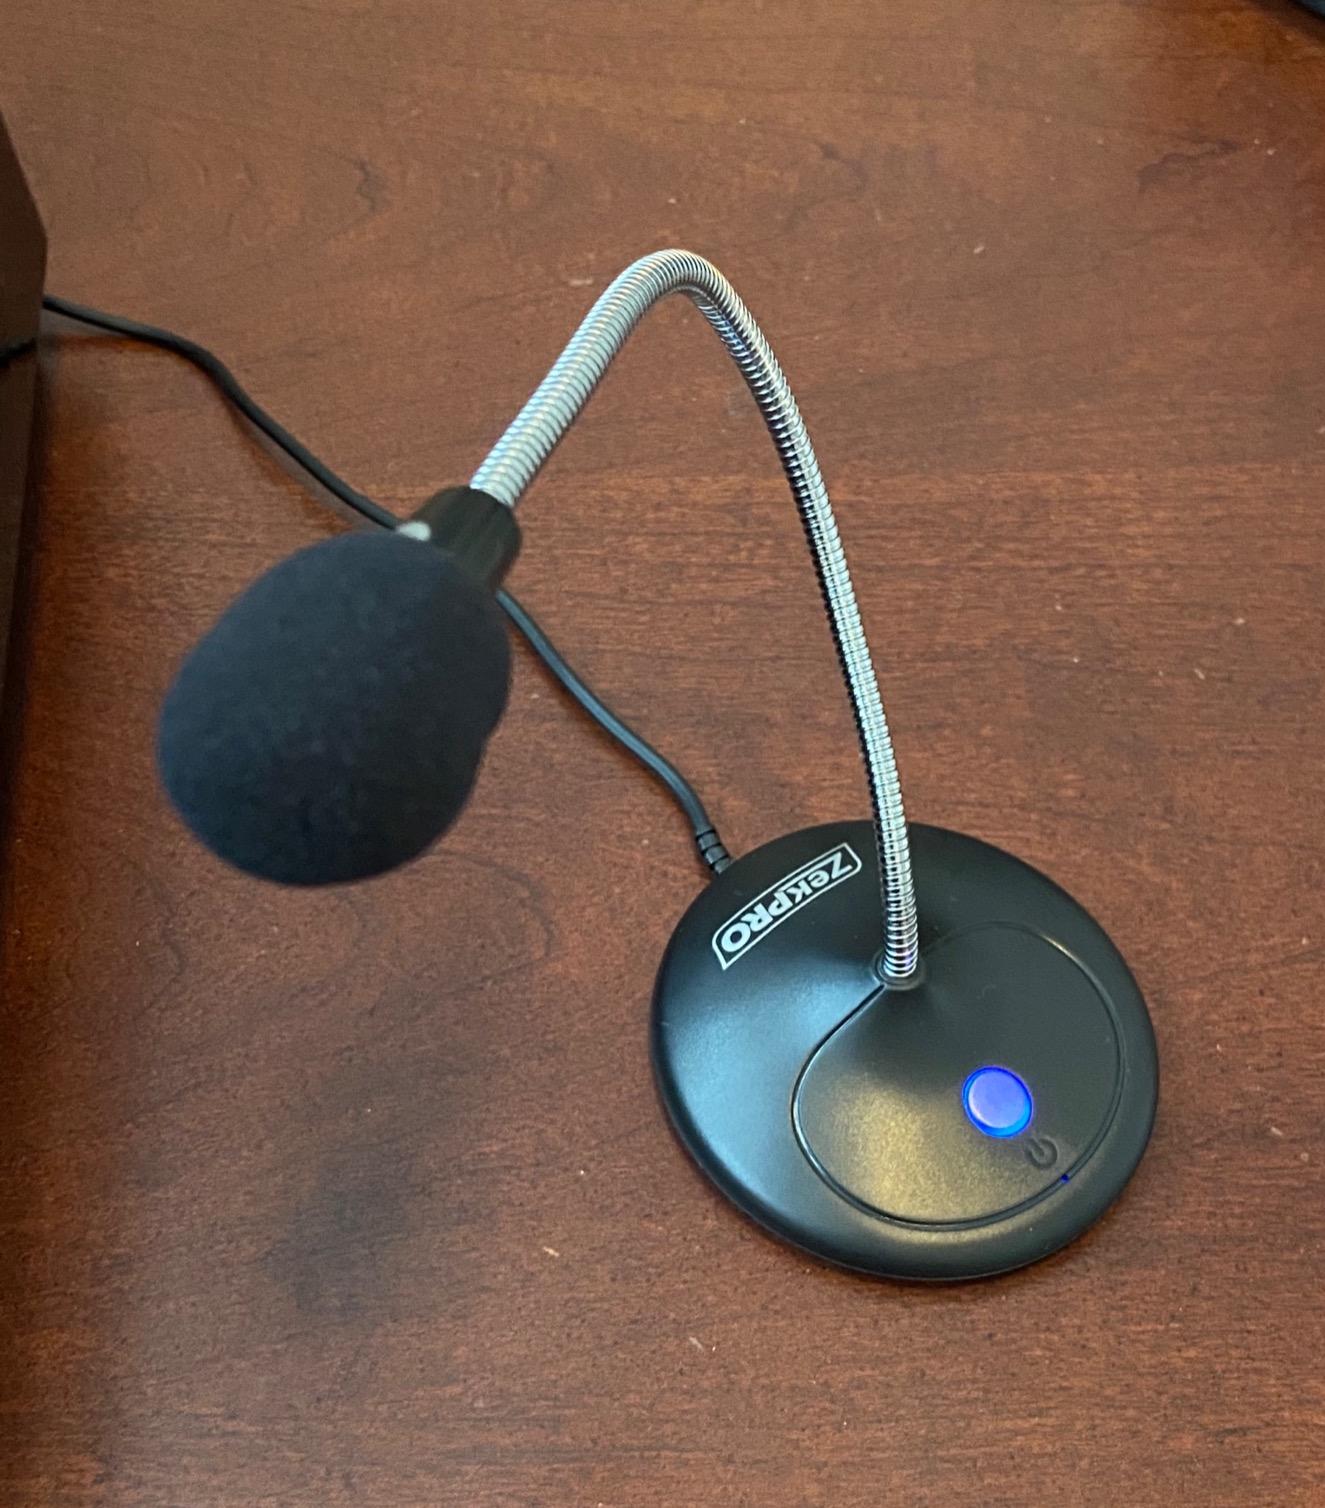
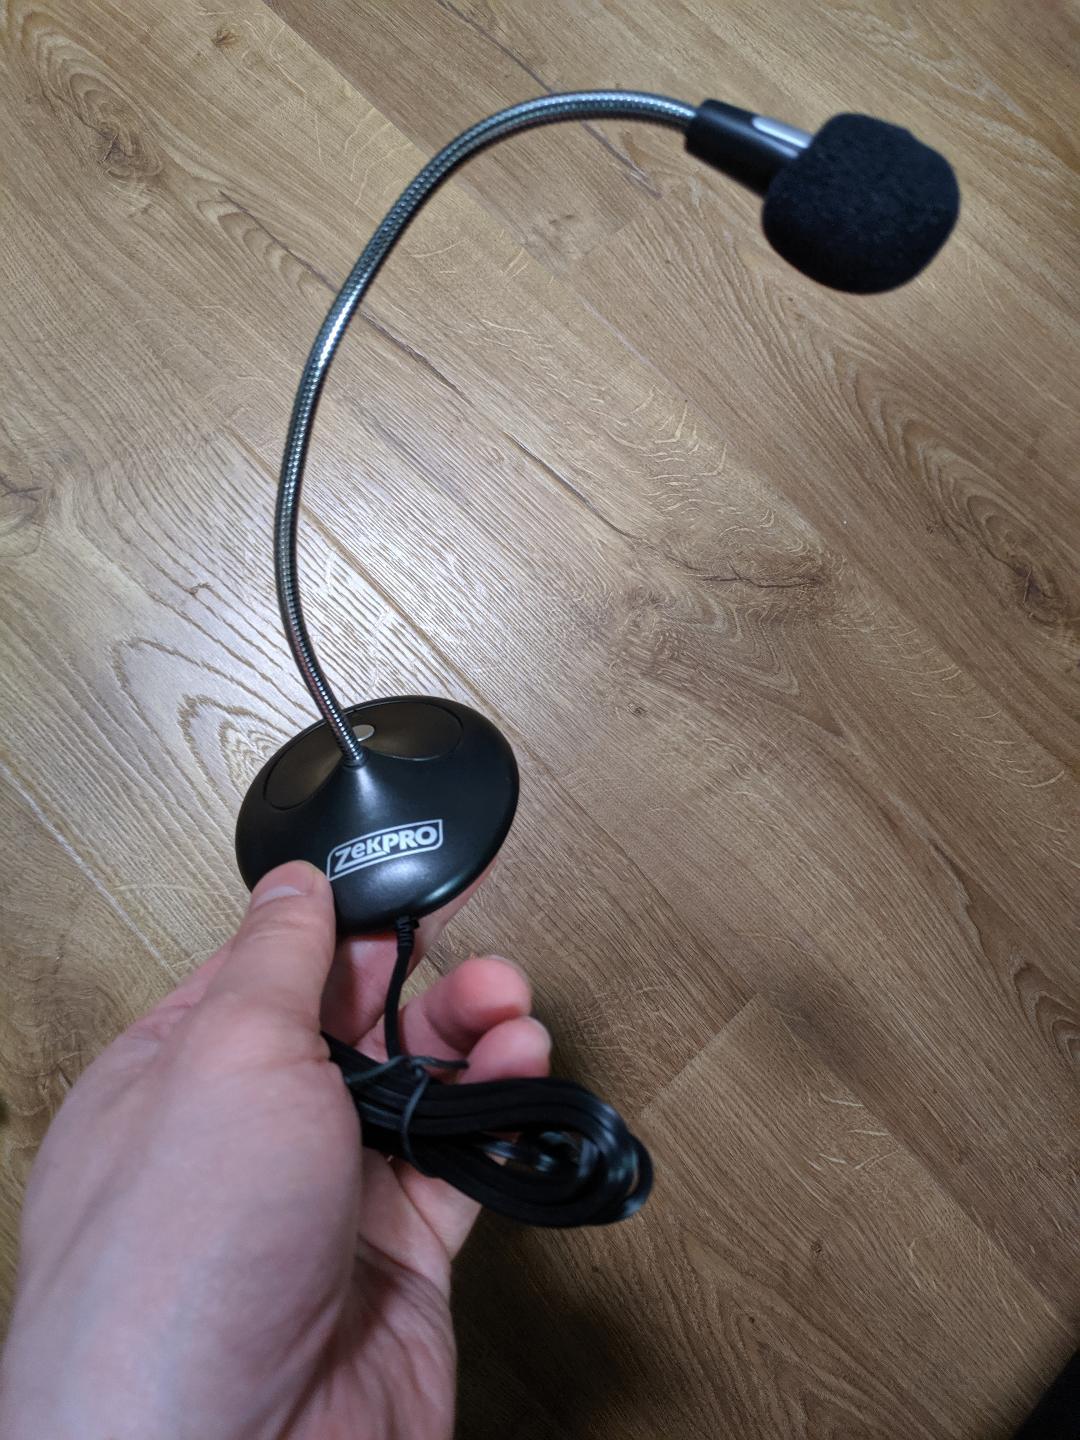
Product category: microphone
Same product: yes